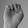
ASL letter: E